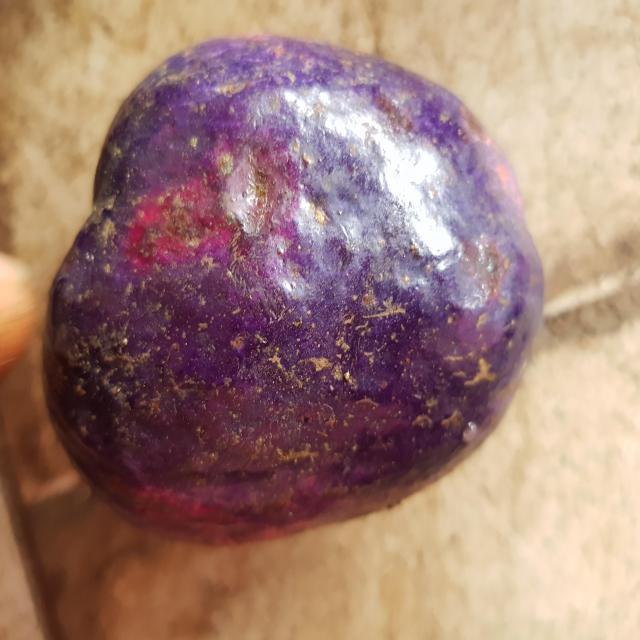
Plum grade: unaffected